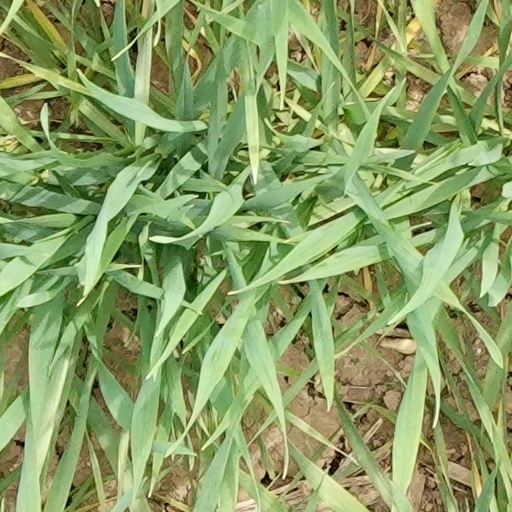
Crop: wheat